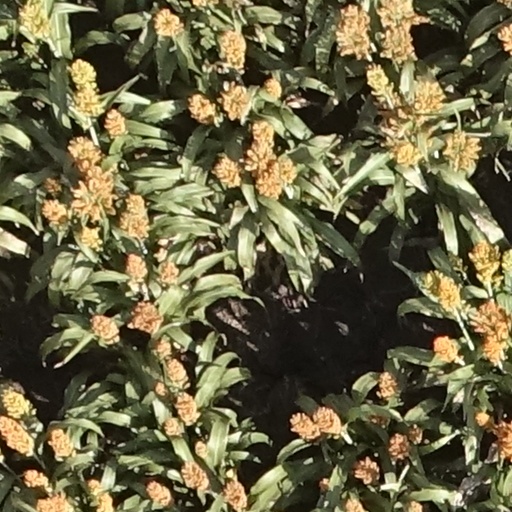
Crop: sorghum